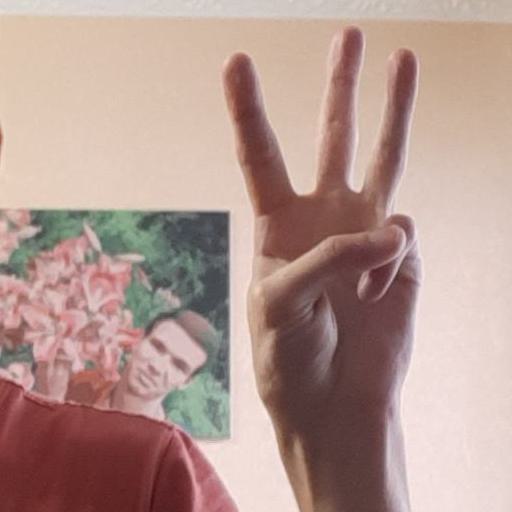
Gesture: three